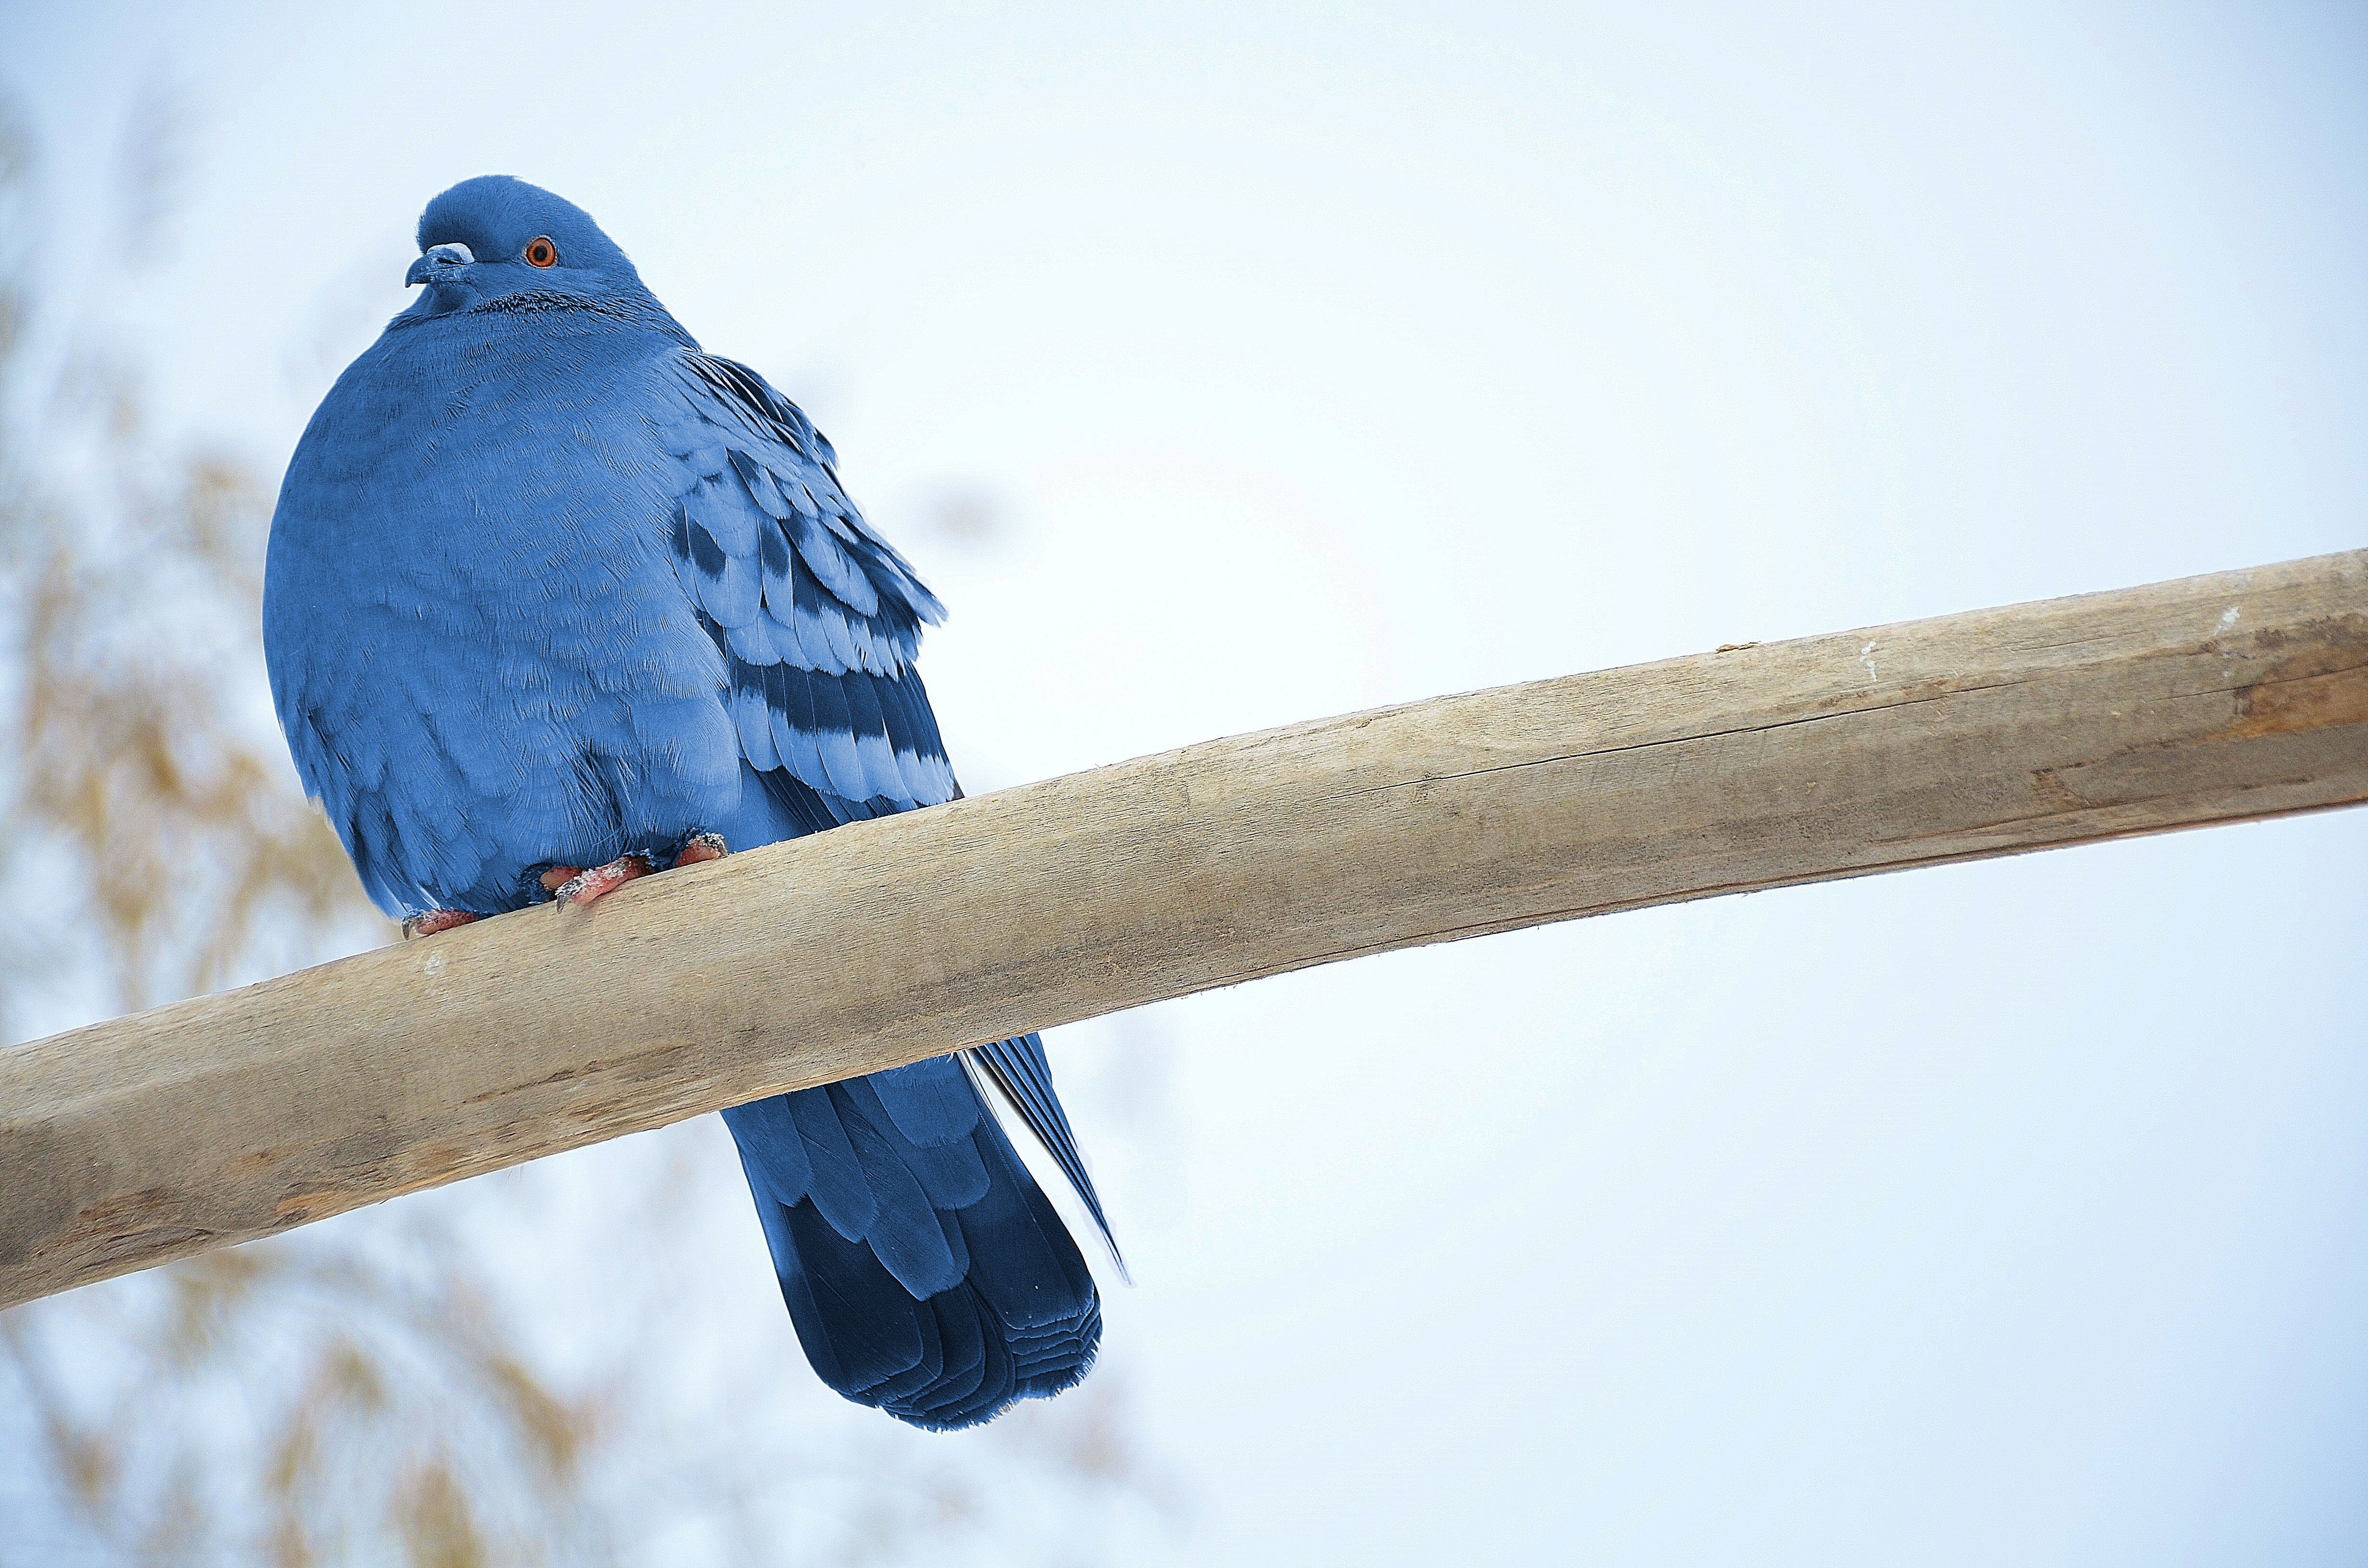
branch, bird, wing, sky, animal, flying, fly, beak, blue, birds, pigeons, pigeon, wings, animals, bluebird, perching bird